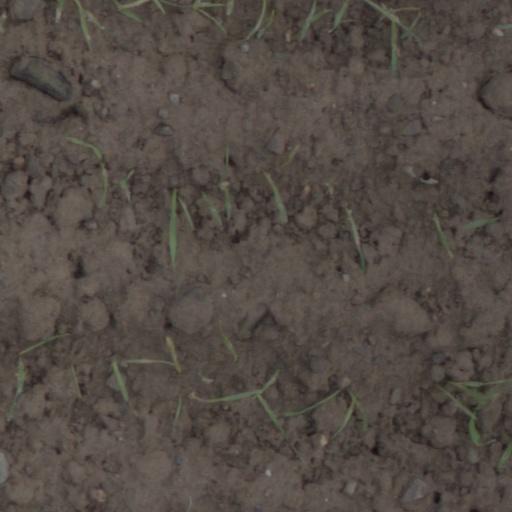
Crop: wheat